Chiddingstone

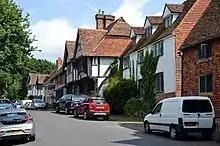
Main street

A popular theory is that the village takes its name from a large sandstone rock formation, situated on its outskirts, named the Chiding Stone. Chidingstone was a previous spelling used for the village. The National Trust consider it more likely the name is derived from the homestead of Cidda's family, "Chidding tun". It was recorded as "Cidingstane" in the 12th century. The stone may have been used as a place to remonstrate overbearing local wives, a Druidical ritual site, or an Anglo-Saxon boundary marker.